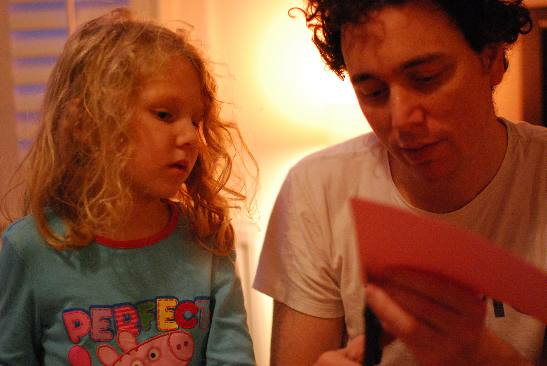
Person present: Yes